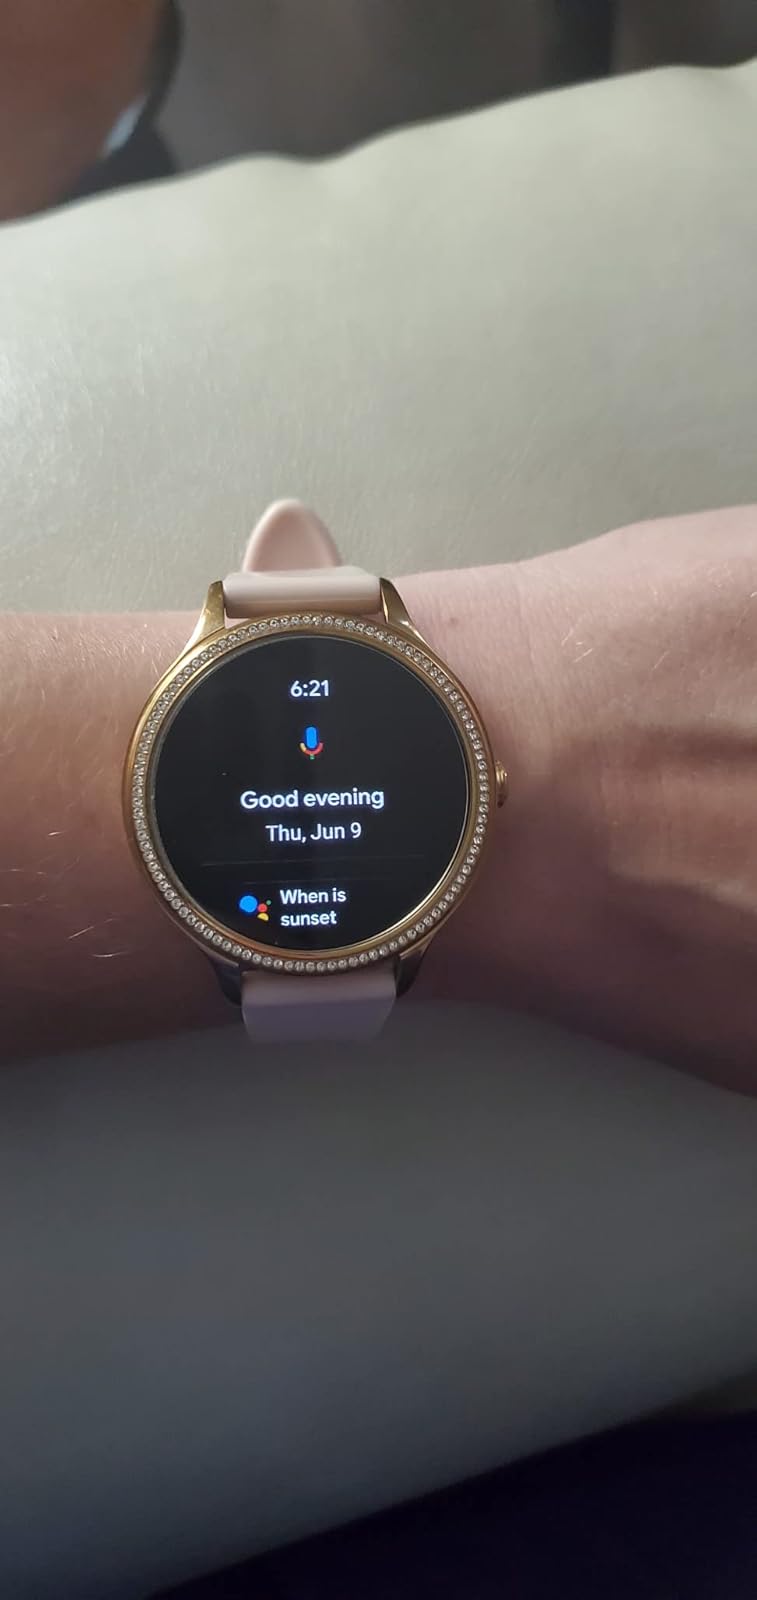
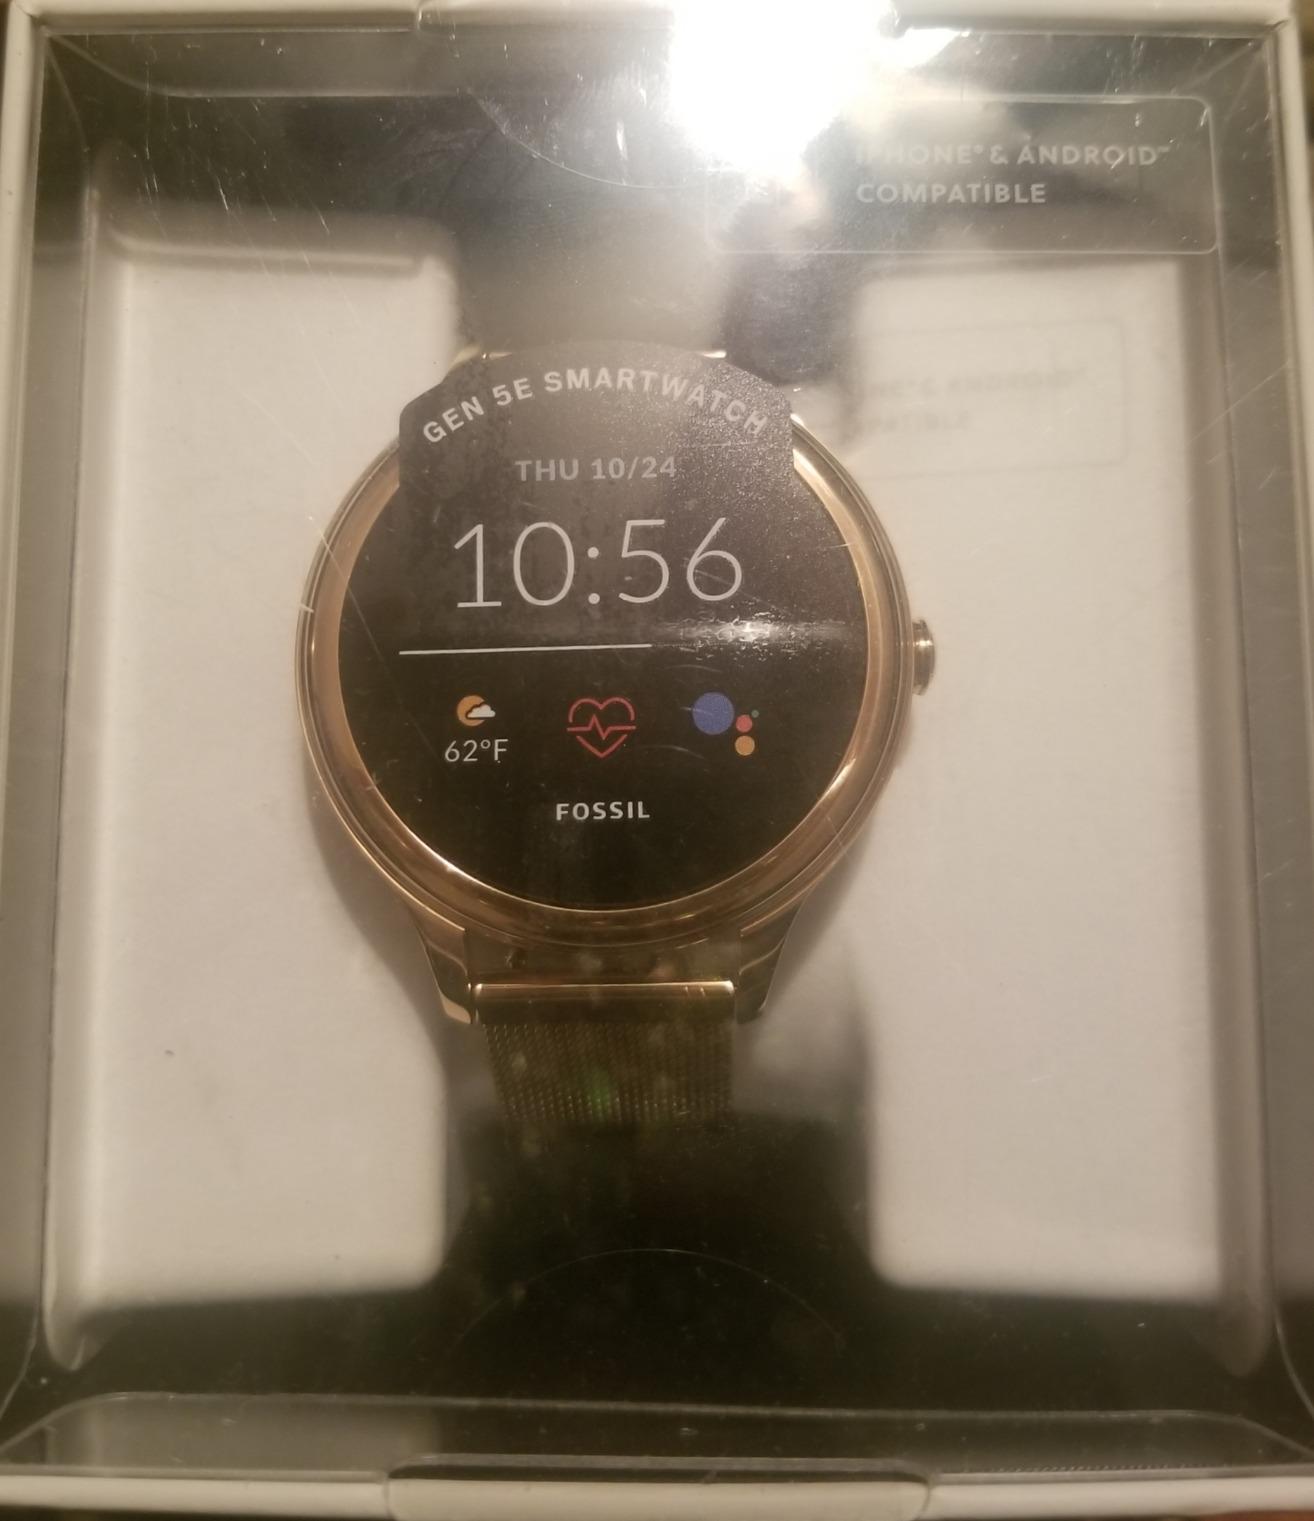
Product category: smartwatch
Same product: no